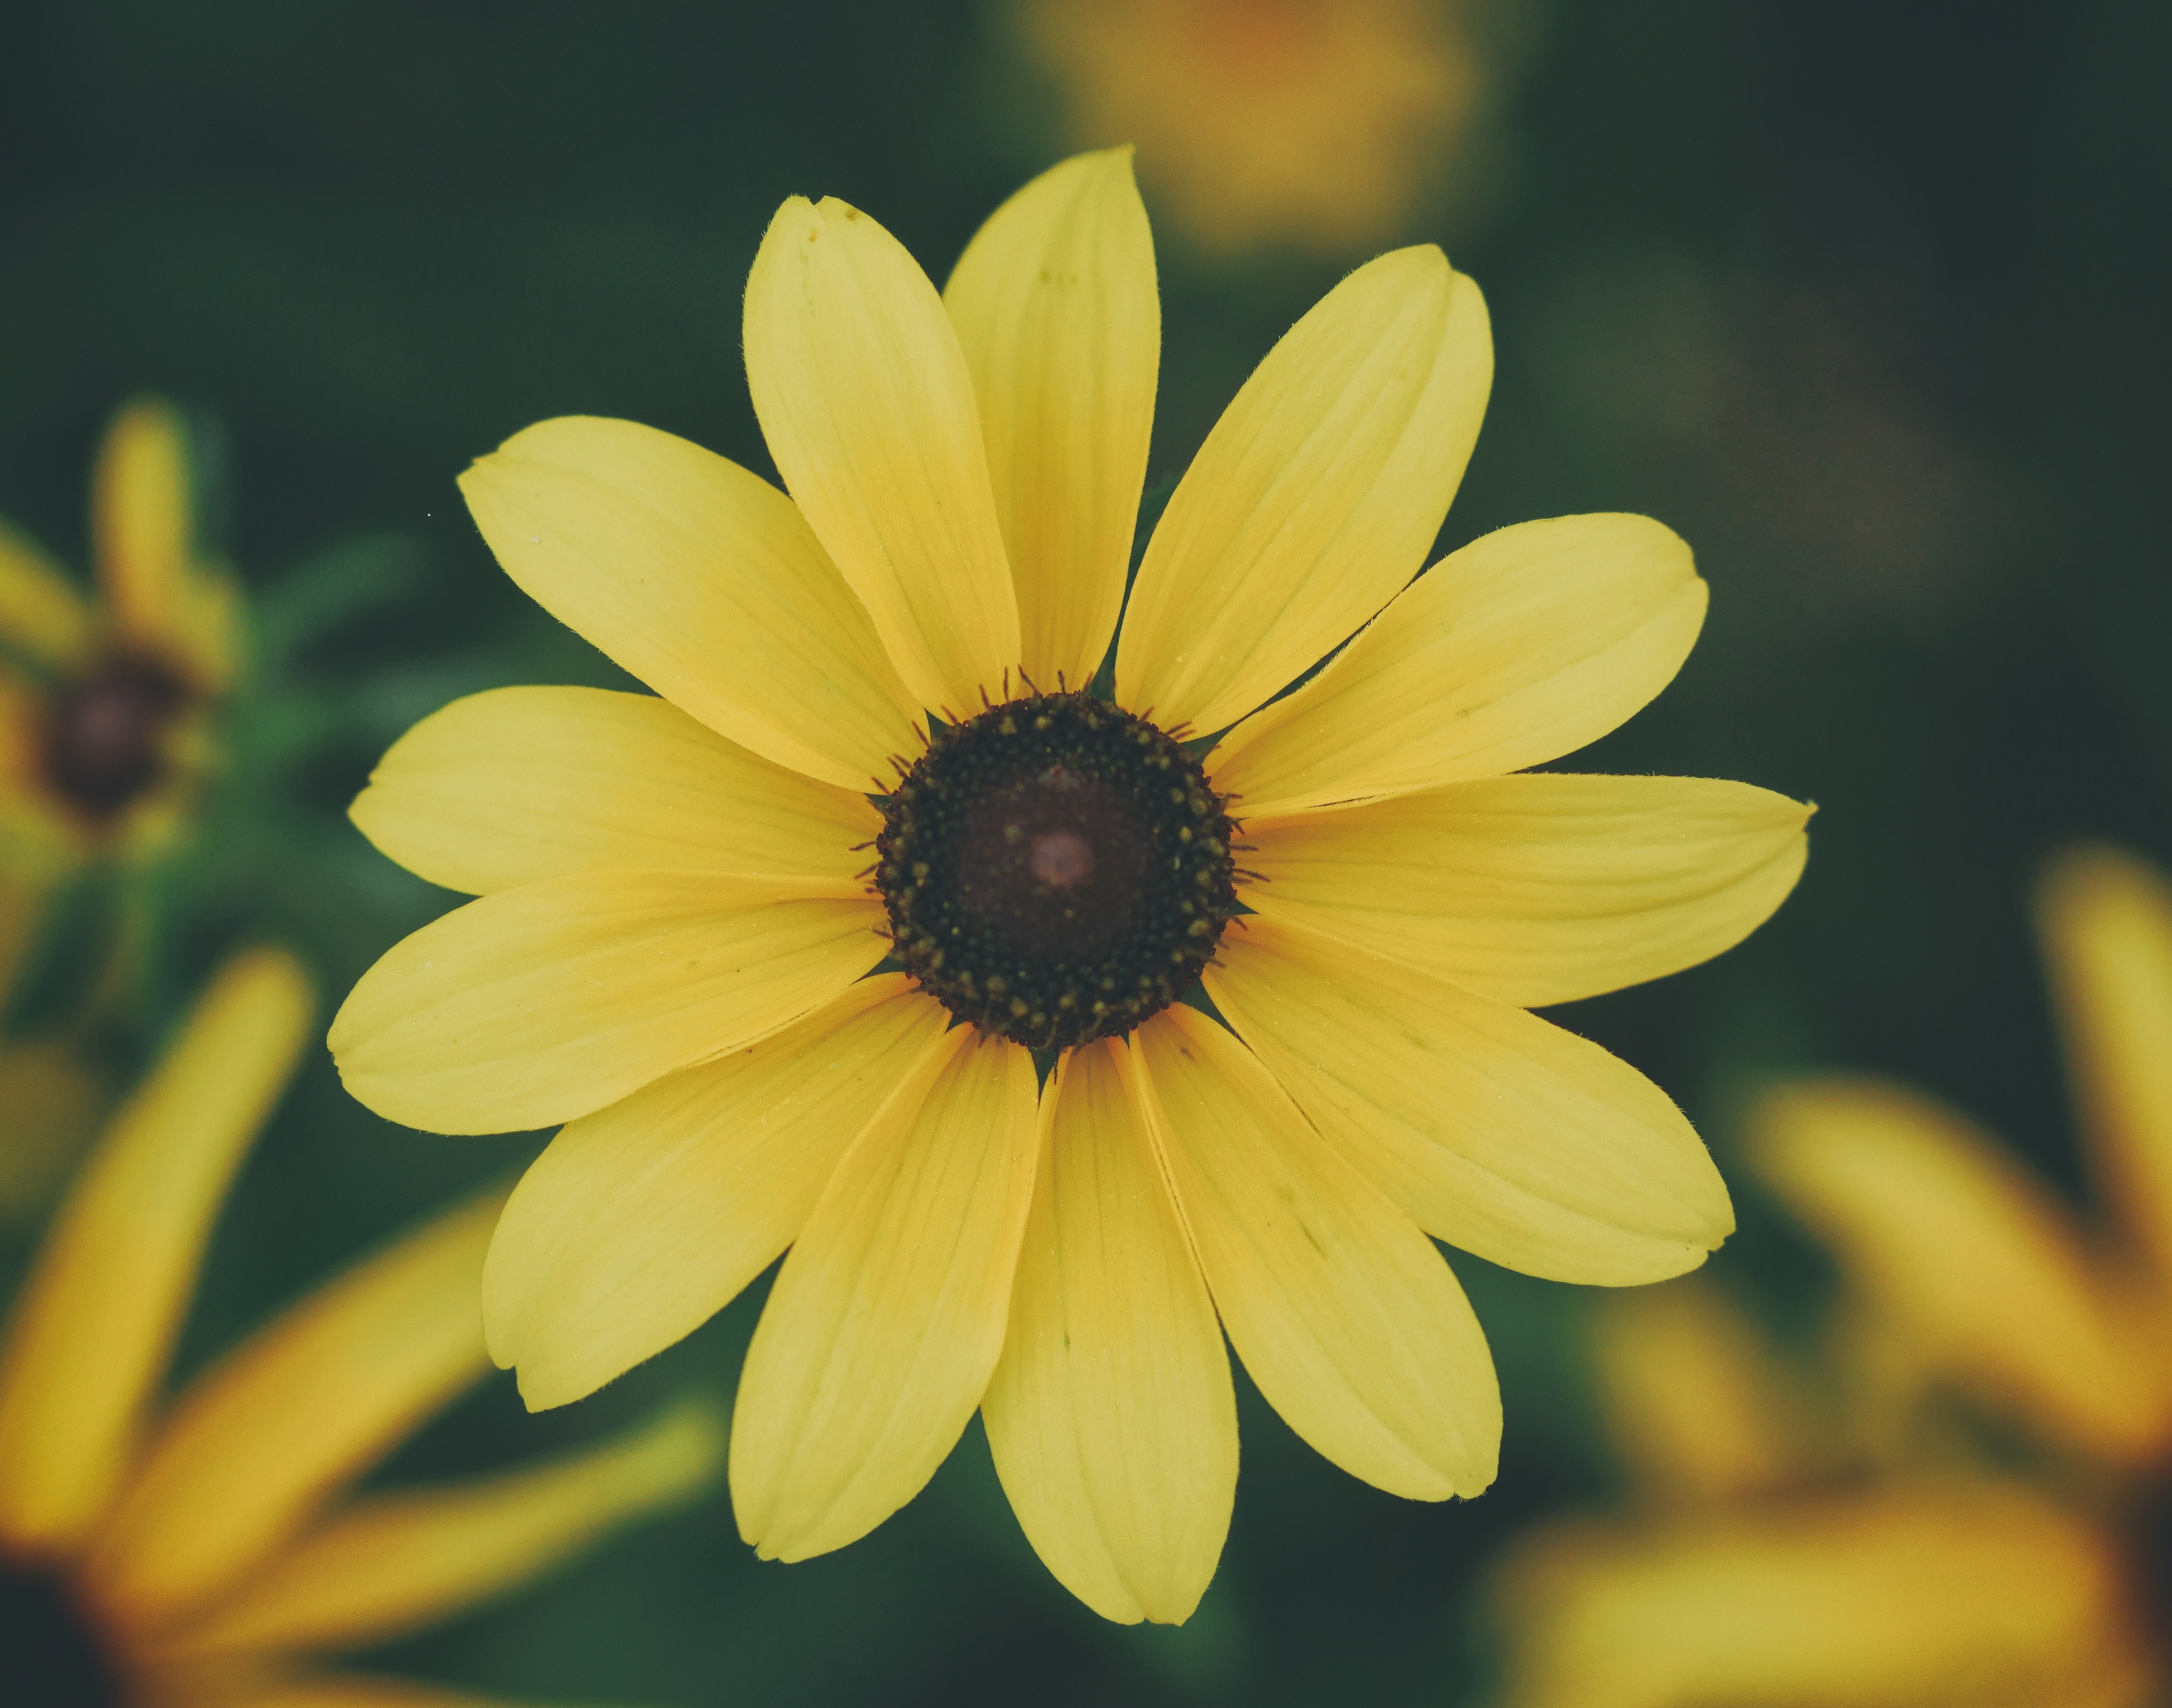
nature, plant, photography, sunlight, flower, petal, bloom, daisy, yellow, flora, wildflower, close up, macro photography, flowering plant, daisy family, oxeye daisy, plant stem, land plant